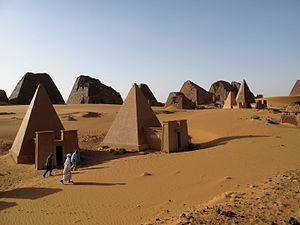
Sites archéologiques de l’île de Méroé (Soudan) Español: Los sitios arqueológicos de la isla de Meroe 日本語: メロイ島の古代遺跡群 中文: 麦罗埃岛考古遗址